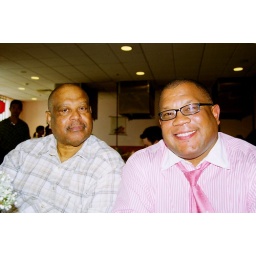
My dad and brother at Kyushu in Ithaca. I like my brother's pink shirt :]